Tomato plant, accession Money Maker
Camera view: horizontal (90 deg, fisheye); turntable rotation: 120 degrees
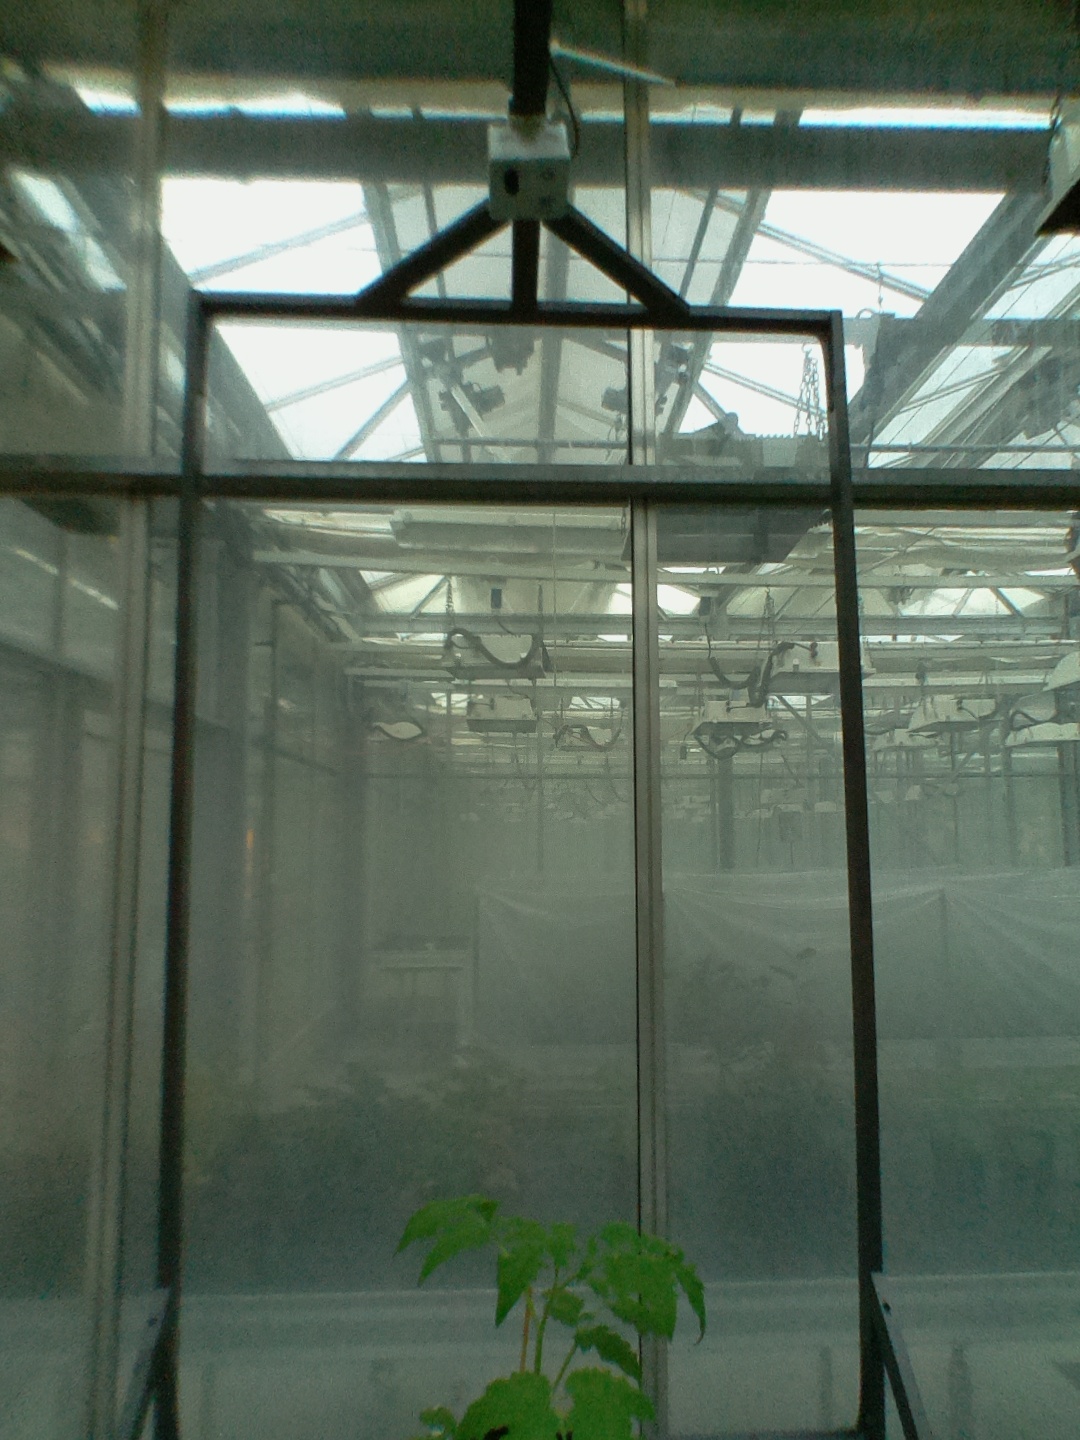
BBCH growth stage 13: 6 of true leaves visible